Singapore Naval Base

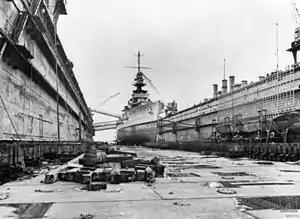
A Danae-class cruiser inside the Admiralty IX floating dry dock at Singapore Naval Base in September 1941

Admiralty Floating Dock No.9, a large floating dry dock, the third-largest in the world at the time of its construction, was located at the base. It was used by the aircraft carrier for a refit in 1939. At the time, the dry dock was described as having been floated from England to Singapore 10 years before.